Érika (Brazilian footballer)

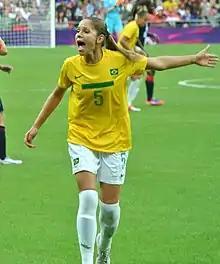
Érika at the 2012 Olympics

In November 2006, Érika made her senior international debut in Brazil's 6–1 South American Women's Football Championship win over Bolivia at Estadio José María Minella, Mar del Plata. She was withdrawn from Brazil's 2007 Pan American Games squad two days before the tournament, with injured ankle ligaments.